Columbus Lighthouse

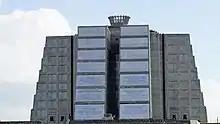

The Columbus Lighthouse is a cross-shaped monument made of reinforced concrete with dimensions of by . The cross is meant to represent the Christianization of the Americas. There are 157 beams of light that emanate from the structure towards the sky, as well as a rotating beam, which is visible from space.